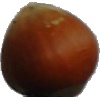
Label: Nut Forest 1